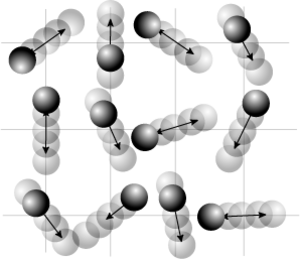
En physique statistique classique, l’équipartition de l’énergie est un résultat remarquable selon lequel l’énergie totale d’un système à l’équilibre thermodynamique est répartie en parts égales en moyenne entre ses différentes composantes. Ce résultat découle très directement du postulat fondamental de la physique statistique ; on parle souvent de principe d’équipartition de l’énergie.